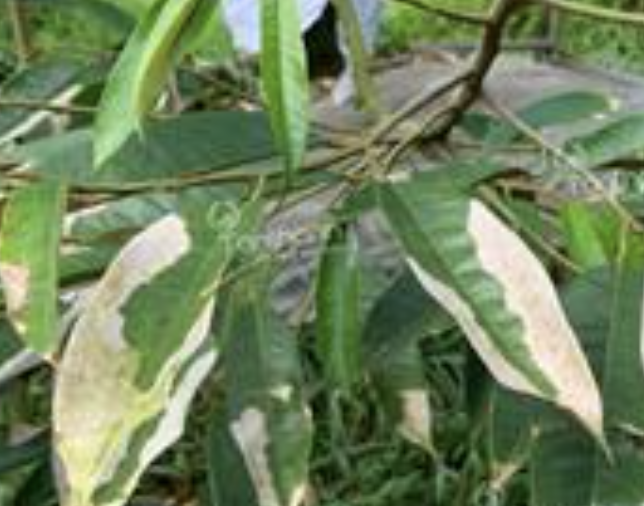
Label: anthracnose_disease